2006 United States House of Representatives elections in Mississippi

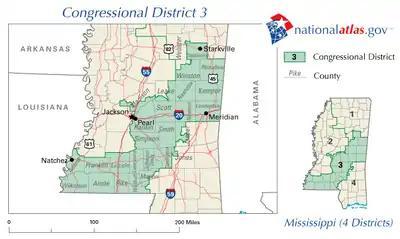

In a repeat of the 2004 race, Republican incumbent Charles "Chip" Pickering, Jr. had no Democratic challenger, but faced independent Jim Giles and Reform Party candidate Lamonica Magee. This Republican-leaning district starts in the lower western part of the state and goes through the Jackson suburbs and up to east central Mississippi. Pickering was first elected in 1996 after the retirement of long-time incumbent Sonny Montgomery (D). The only strong challenge he has faced so far was in 2002 when reapportionment caused Mississippi to lose a House seat. Pickering was pitted against Democrat Ronnie Shows, the two-term incumbent in the old 4th District; Pickering won with over 60% of the vote. The only candidates running against him this year are independent candidate Jim Giles, an organic farmer and ex-systems engineer known for his white supremacist views, and Reform Party candidate Lamonica Magee.